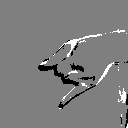
ASL letter: j